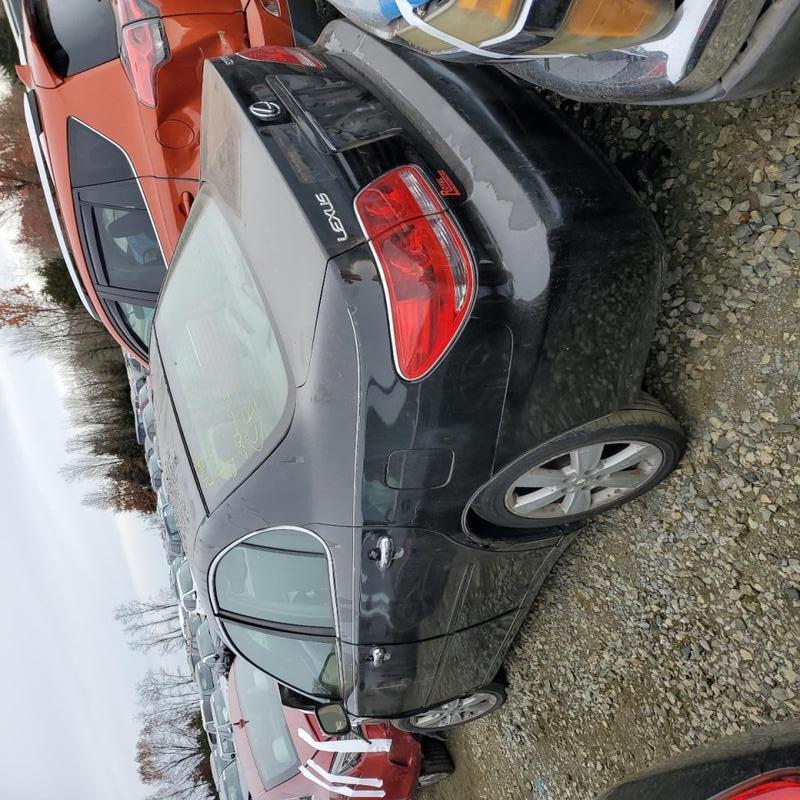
Aucun dommage détecté.
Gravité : aucun